Colebrook Store

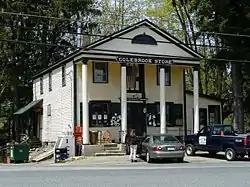

The Colebrook Store is a historic commercial building at 559 Colebrook Road in the village center of Colebrook, Connecticut. Built in 1812, it has operated as a local general store since then, and is an architectural landmark for its two-story temple front. It was listed on the National Register of Historic Places in 1976.